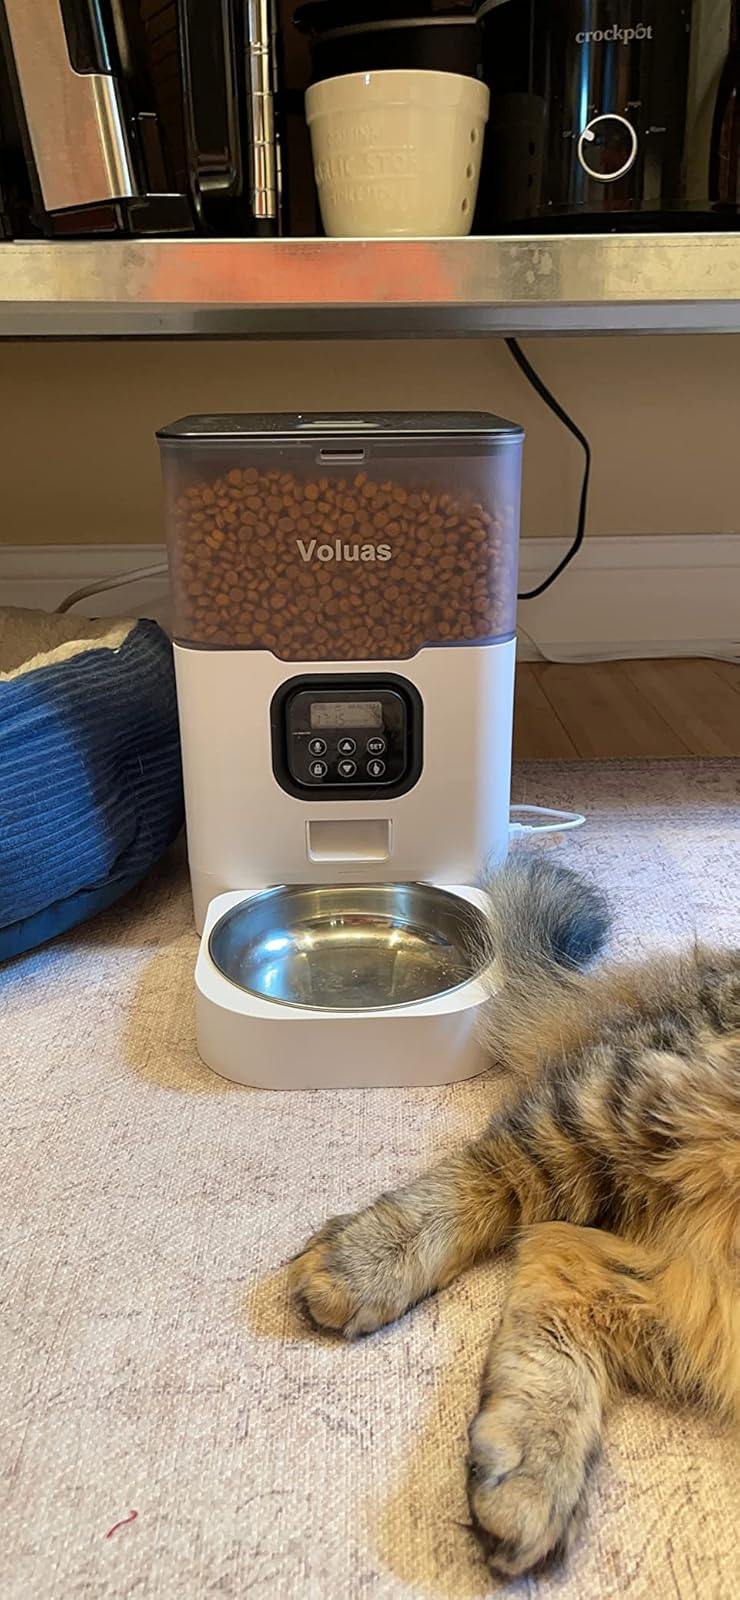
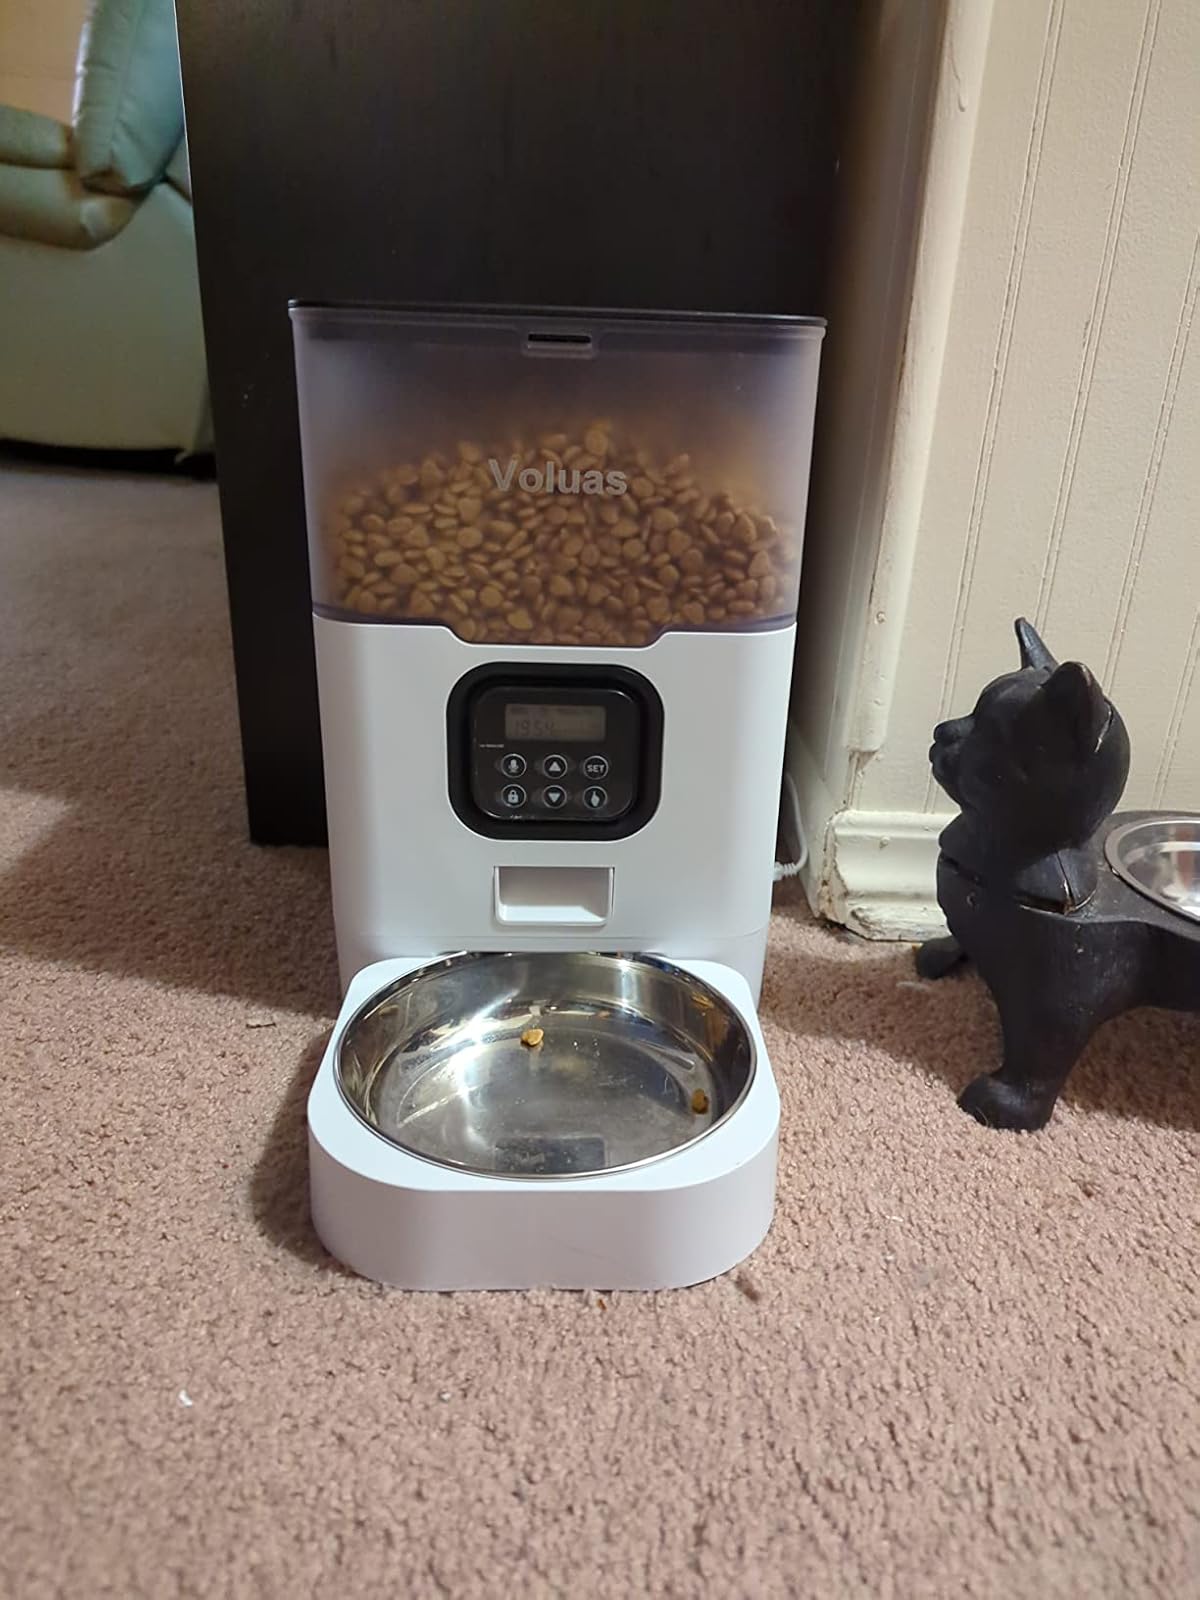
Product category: items_feeder
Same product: yes